2019 FIFA Beach Soccer World Cup

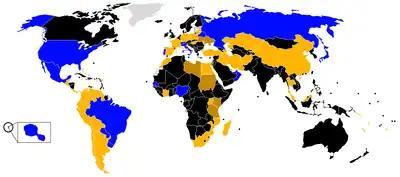

The process of qualification to the World Cup finals began on 9 September 2018 and ended on 27 July 2019.